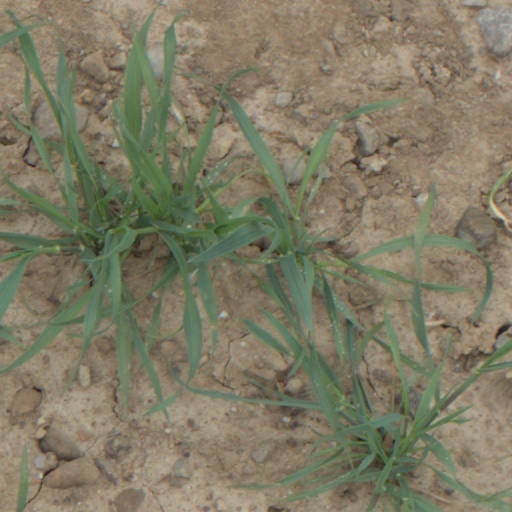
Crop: wheat